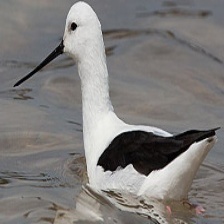
Species: BANDED STILT
Scientific name: CLADORHYNCHUS LEUCOCEPHALUS